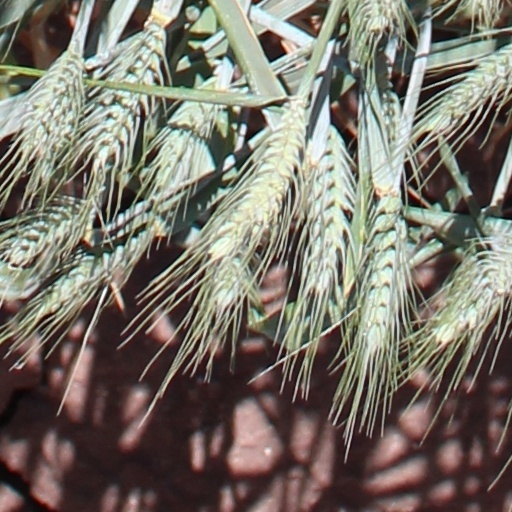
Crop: wheat